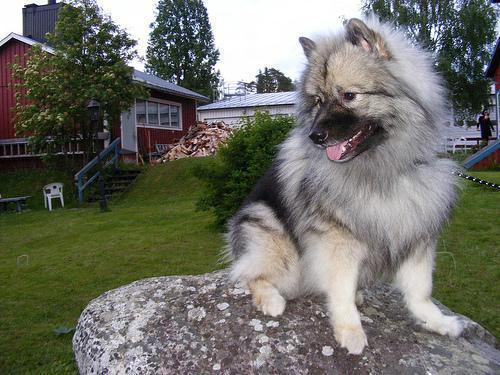
keeshond